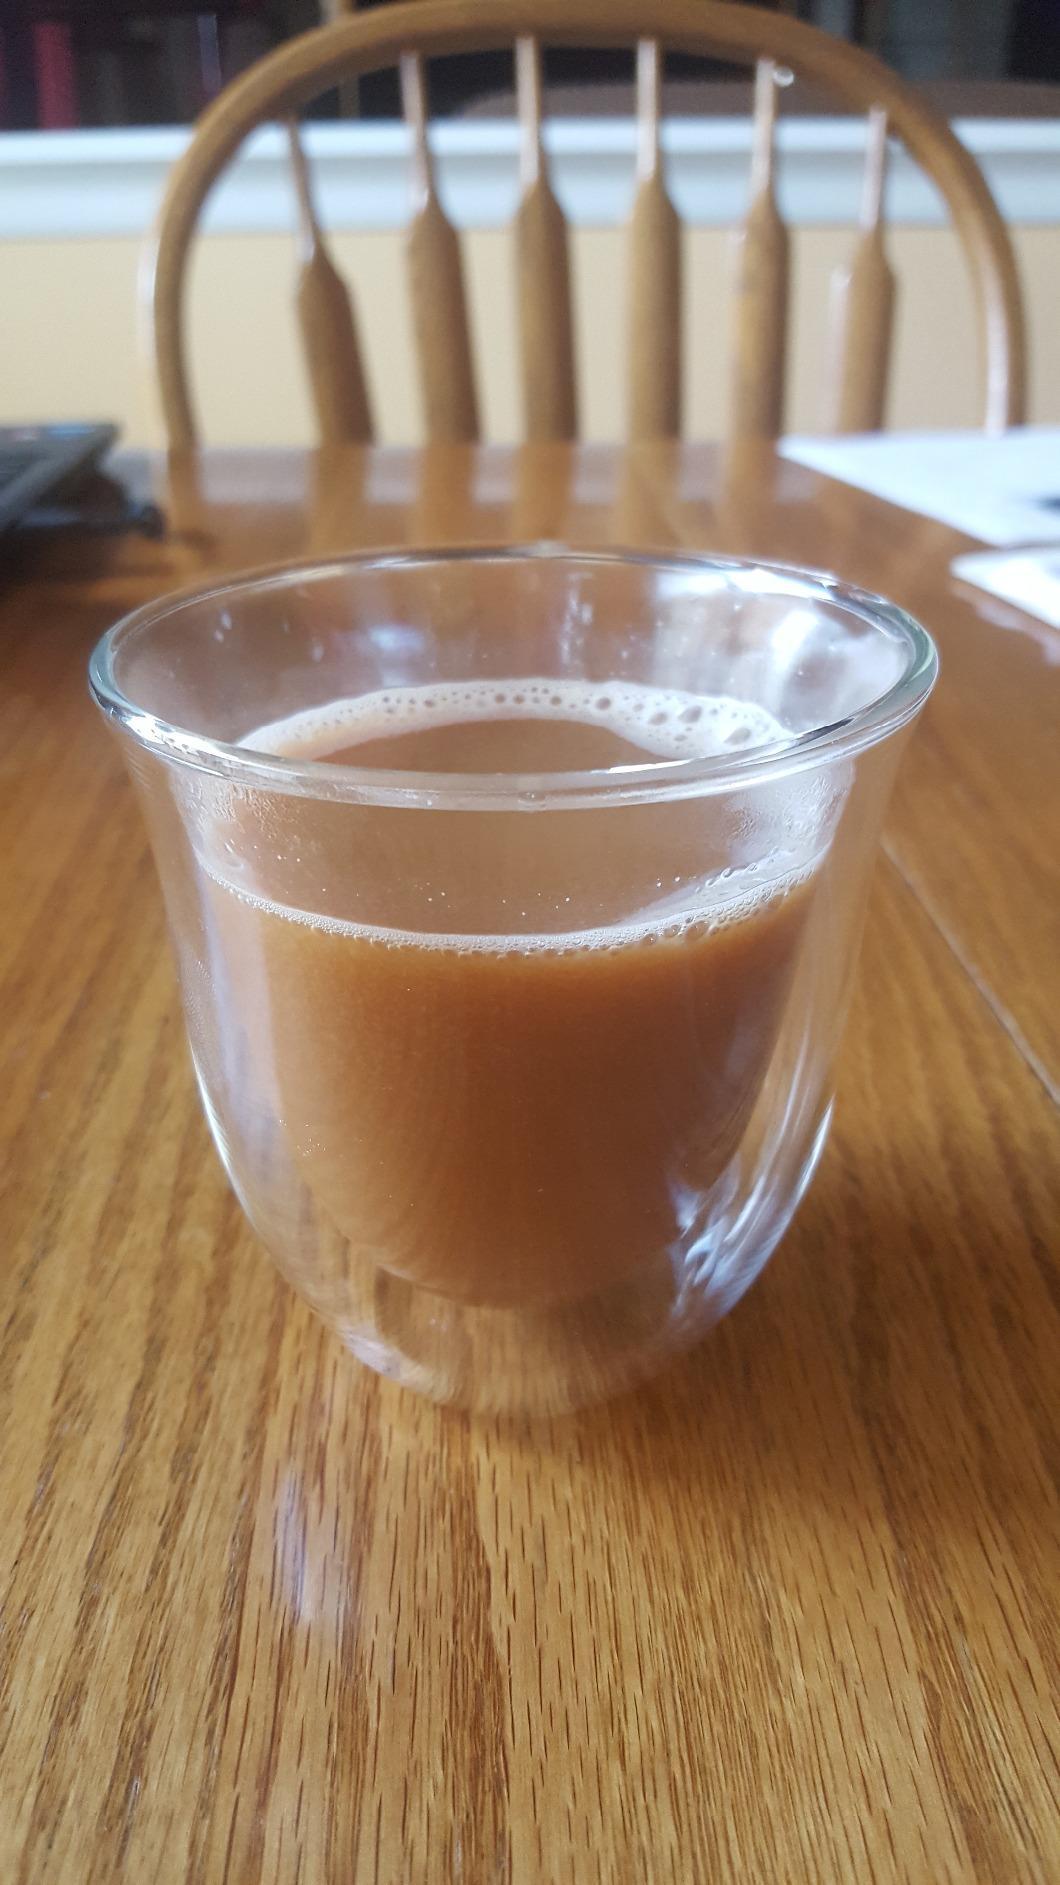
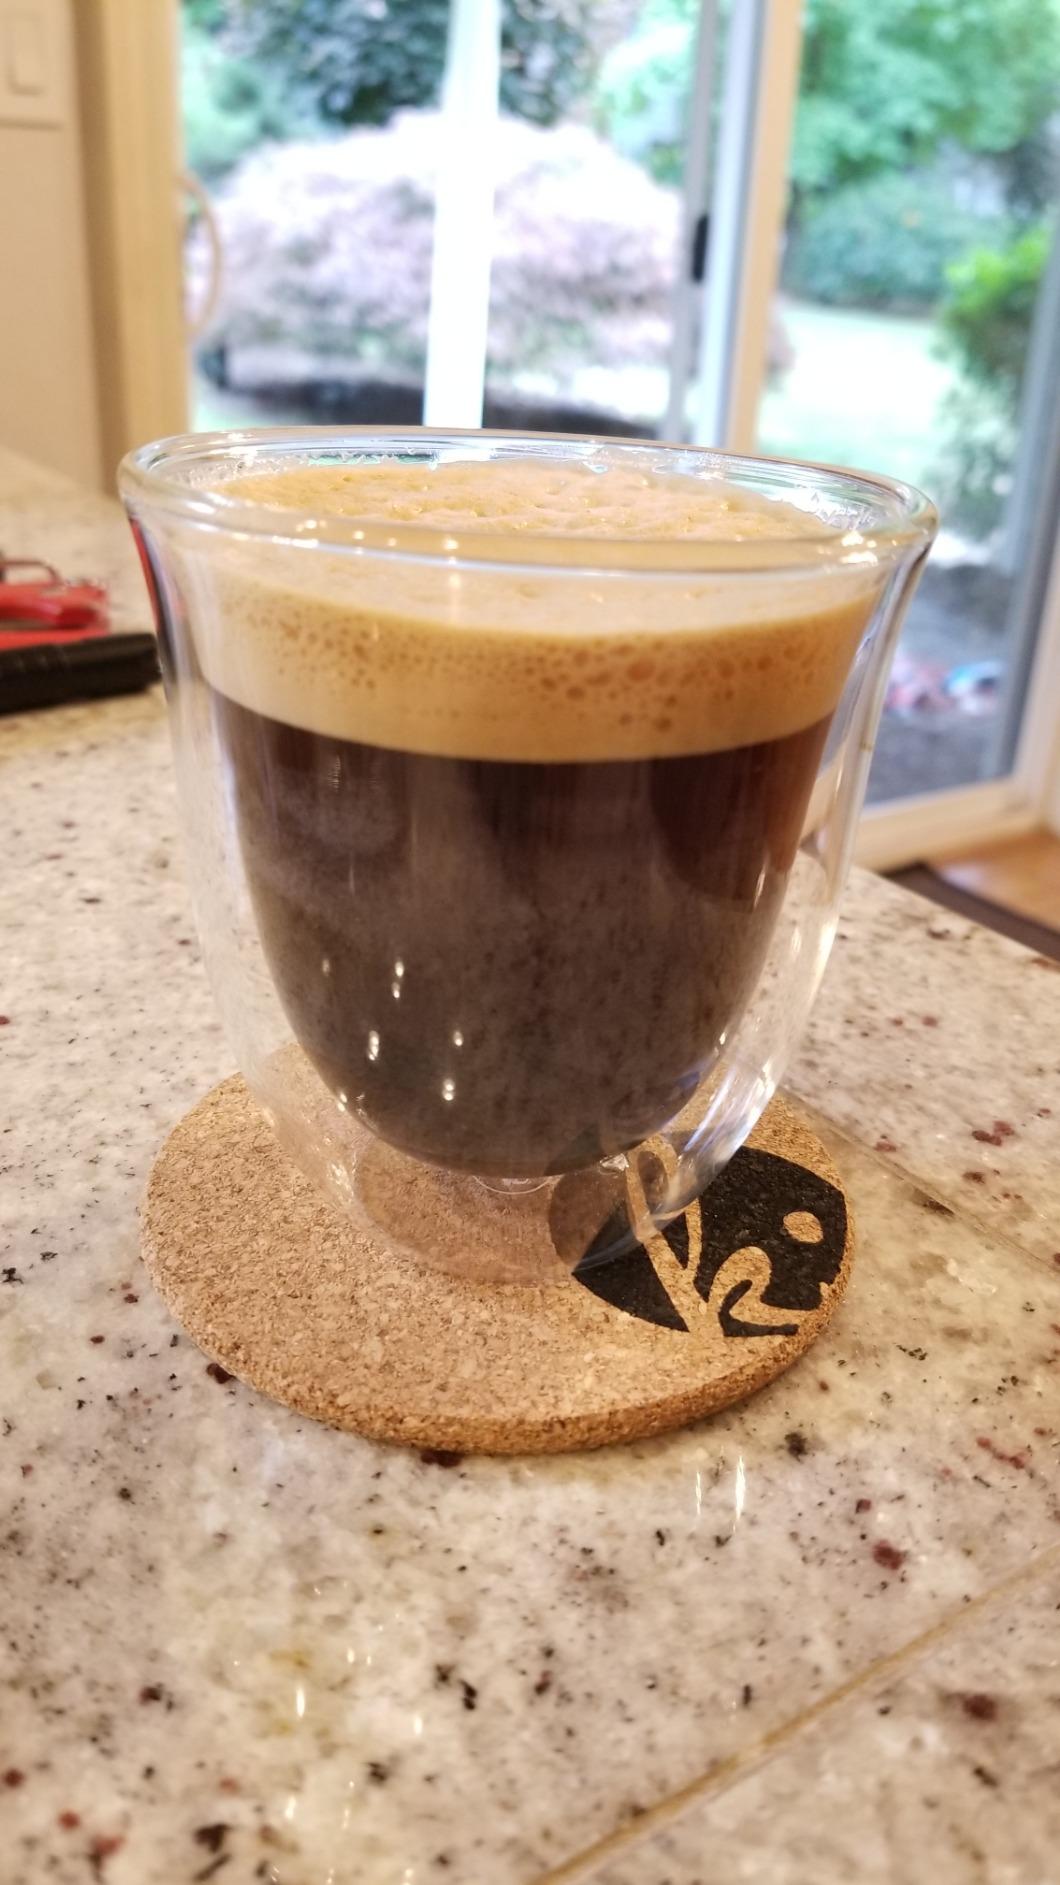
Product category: items_mug
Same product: yes